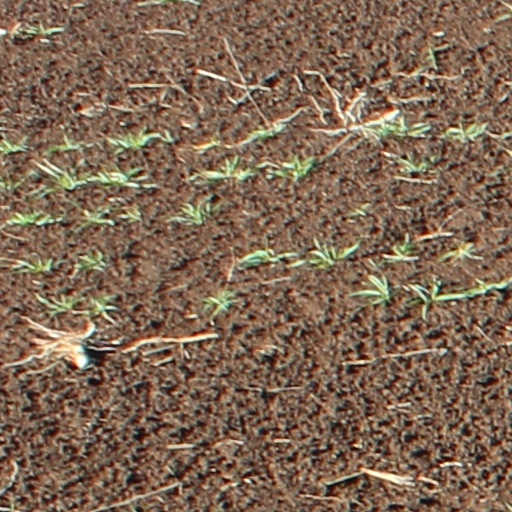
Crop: wheat